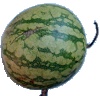
Label: Watermelon 1